Brandy R. McMillion

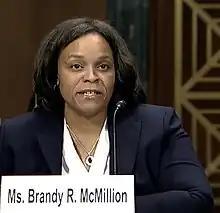

Brandy Renée McMillion (née Murphy; born 1979) is an American judge and lawyer from Michigan. She has served as a United States district judge of the United States District Court for the Eastern District of Michigan since 2023. She previously served as an assistant United States attorney of the same court from 2015 to 2023.